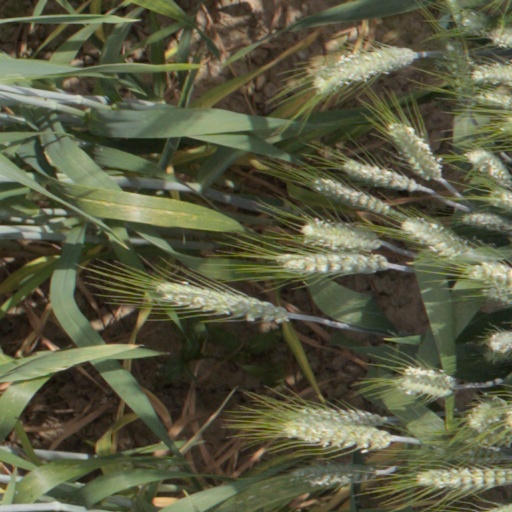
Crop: wheat